Jovan Dučić

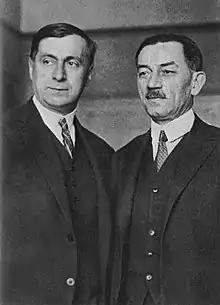
Dučić (left) with fellow Serbian poet-diplomat Milan Rakić

It was as a poet that Dučić gained his greatest distinctions. He published his first book of poetry in Mostar in 1901 and his second in Belgrade, 1908. He wrote prose as well: several essays and studies about writers, "Blago cara Radovana" ("Tsar Radovan's treasure") and poetry letters from Switzerland, Greece, Spain and other countries.